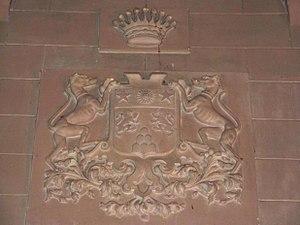
Armes de la famille Catoire de Bioncourt en bas-relief sur cheminée à Tassin (69)
La famille Catoire est une famille française originaire de Picardie et de Lorraine, dont la filiation suivie remonte à Jean Catoire, né vers 1650 à Péronne et implanté vers la fin du XVIIᵉ siècle à Verdun. Au XVIIIᵉ siècle, des membres de cette famille occupèrent des offices anoblissants au bureau des finances de Metz. Jean Baptiste Marie Auguste Catoire de Bioncourt émigra en Russie vers 1817 et fut à l’origine d'une branche russe subsistante dont un rameau est redevenu français.